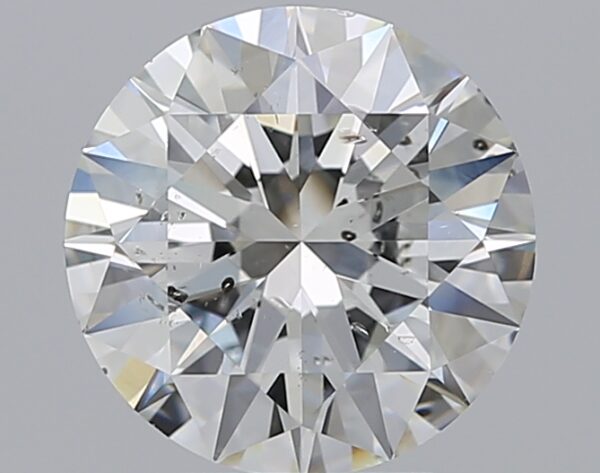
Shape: round
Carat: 3.01
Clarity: SI2
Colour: I
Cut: EX
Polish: EX
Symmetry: EX
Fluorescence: N
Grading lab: GIA
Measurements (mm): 9.28 x 9.31 x 5.69